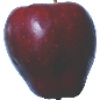
Label: red_delicious_apple